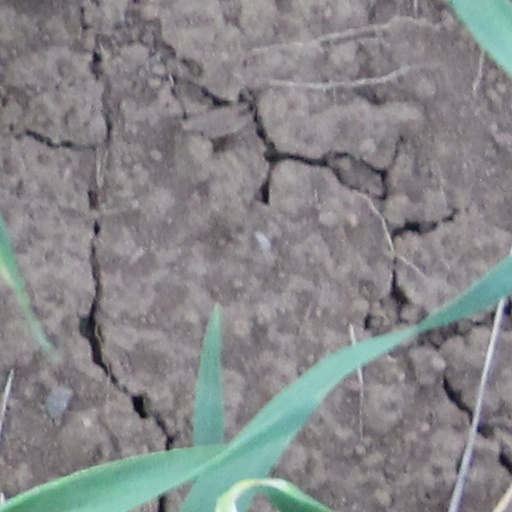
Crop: wheat